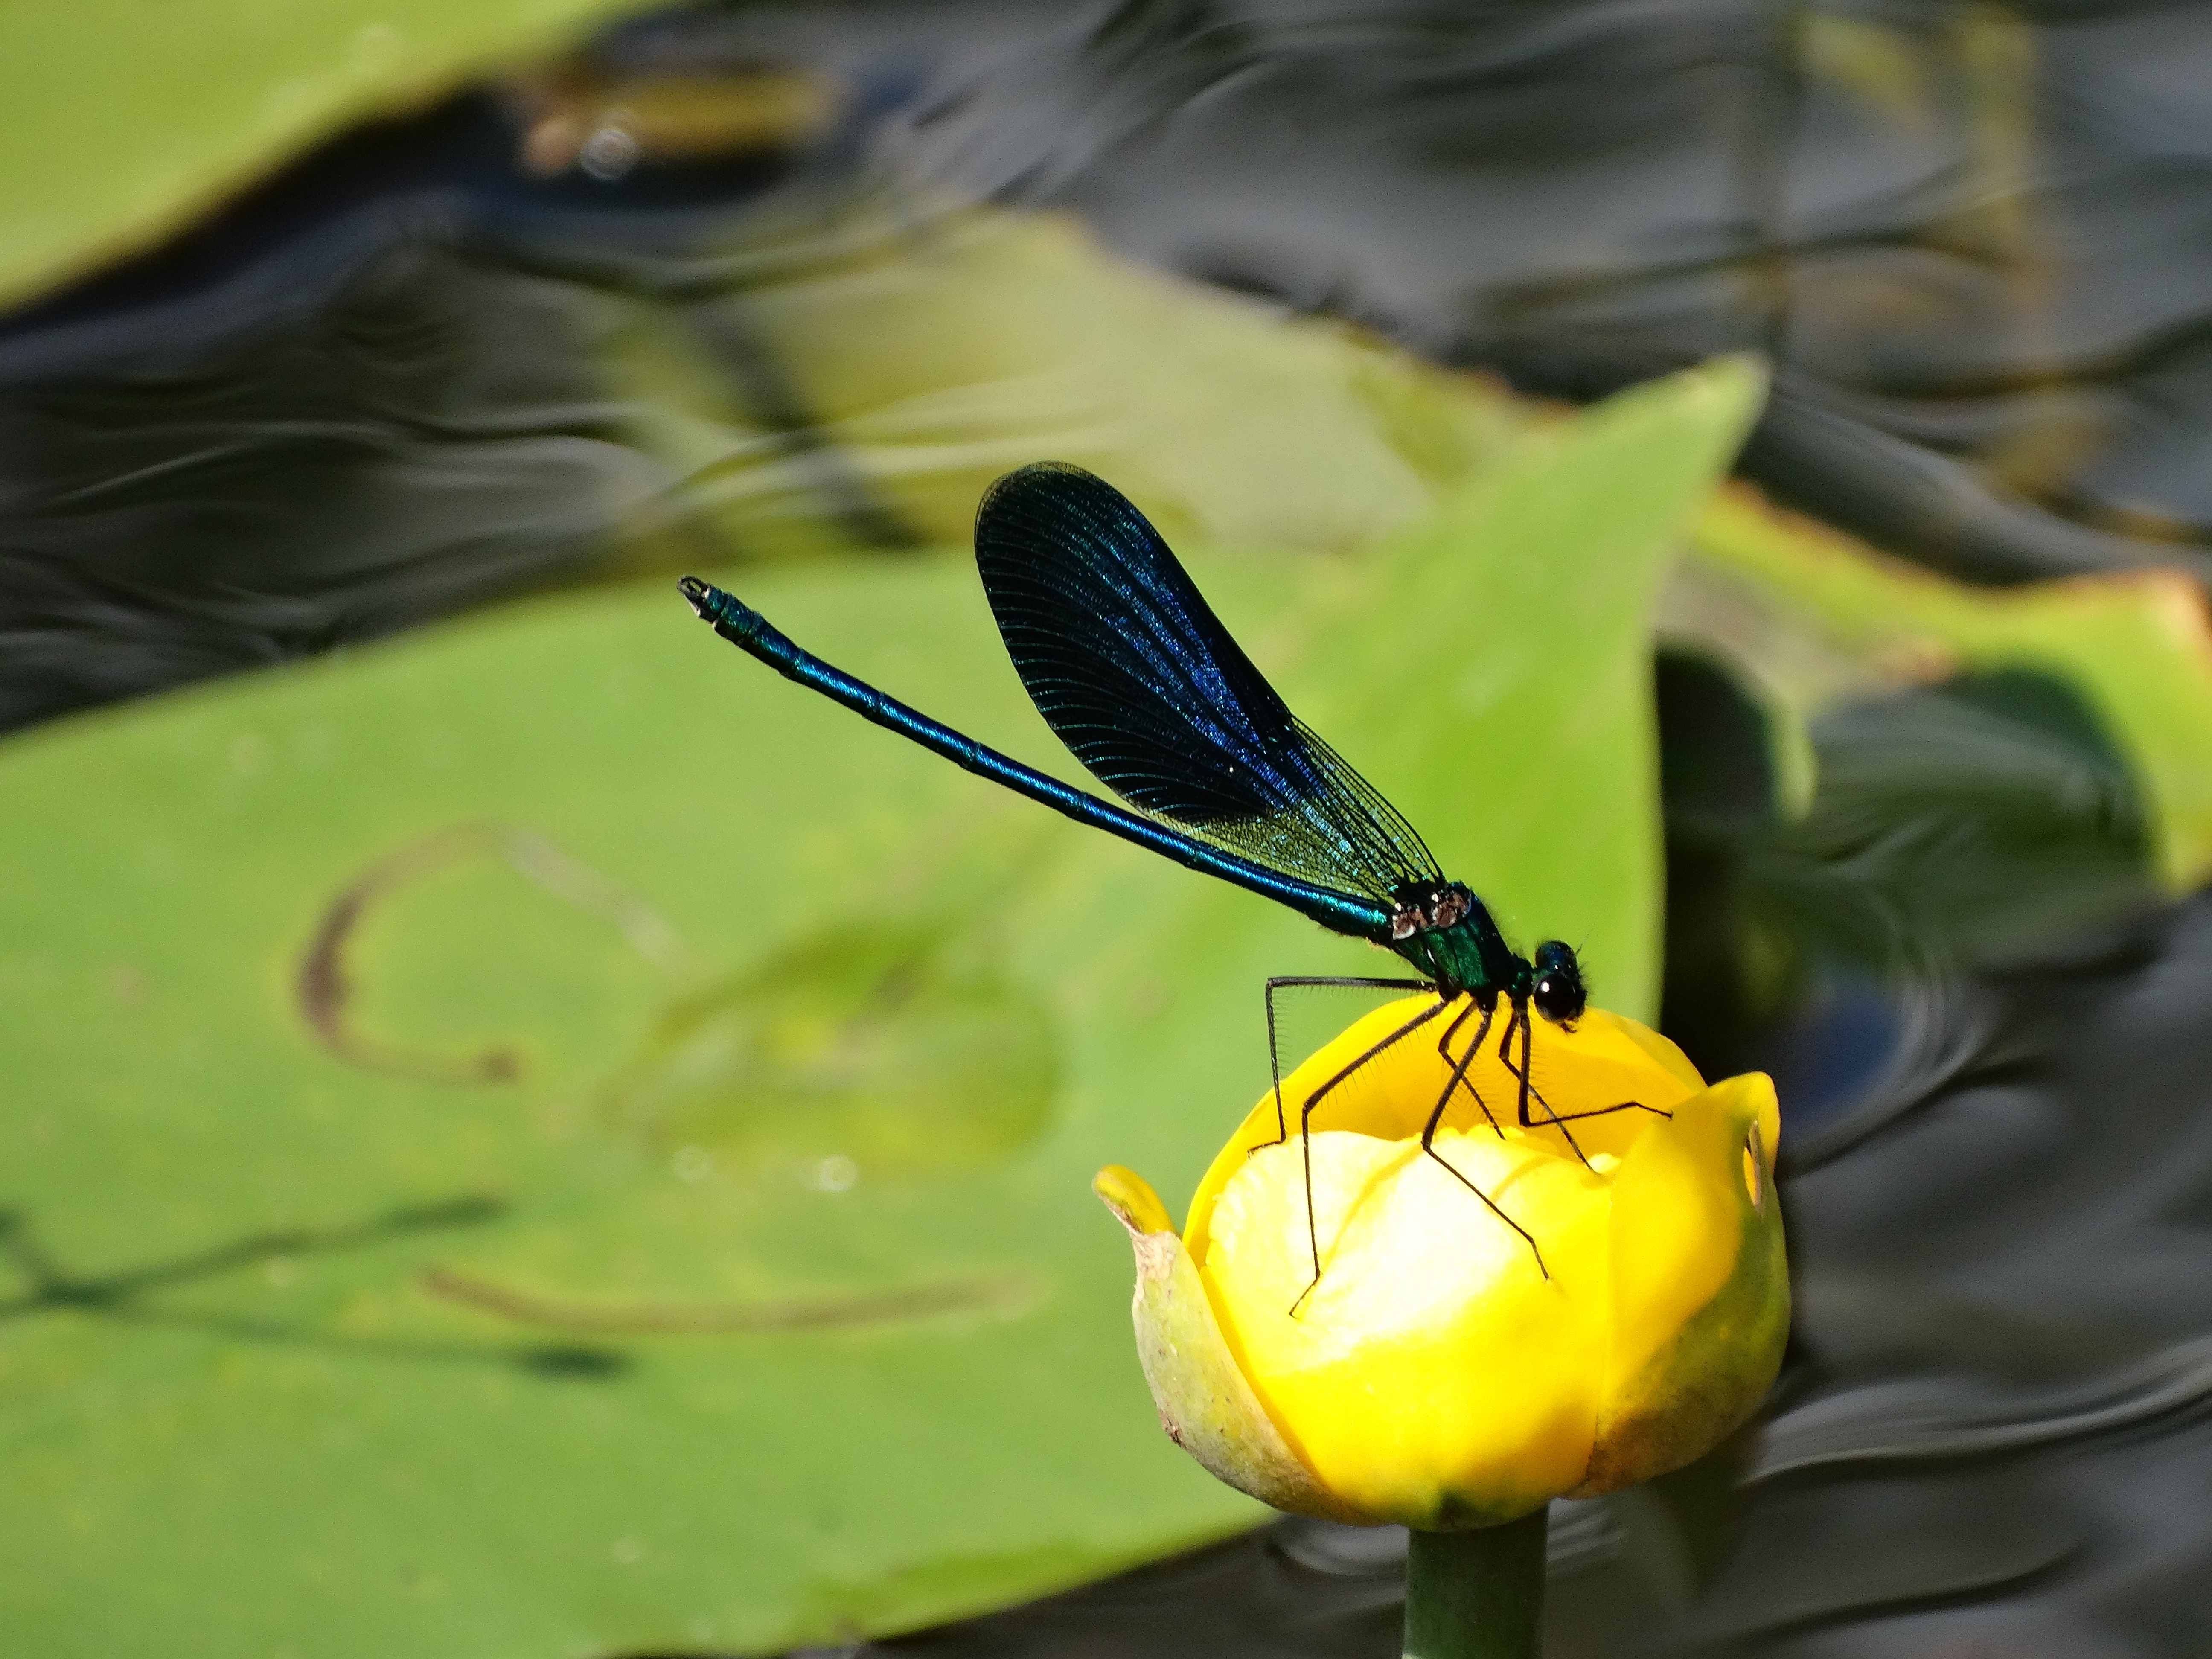
nature, leaf, flower, green, insect, butterfly, yellow, fauna, invertebrate, close up, macro photography, wa ka